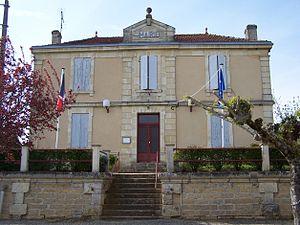
Mairie de Saint-Germain-de-Grave (Gironde, France)
Saint-Germain-de-Grave est une commune du Sud-Ouest de la France, située dans le département de la Gironde.